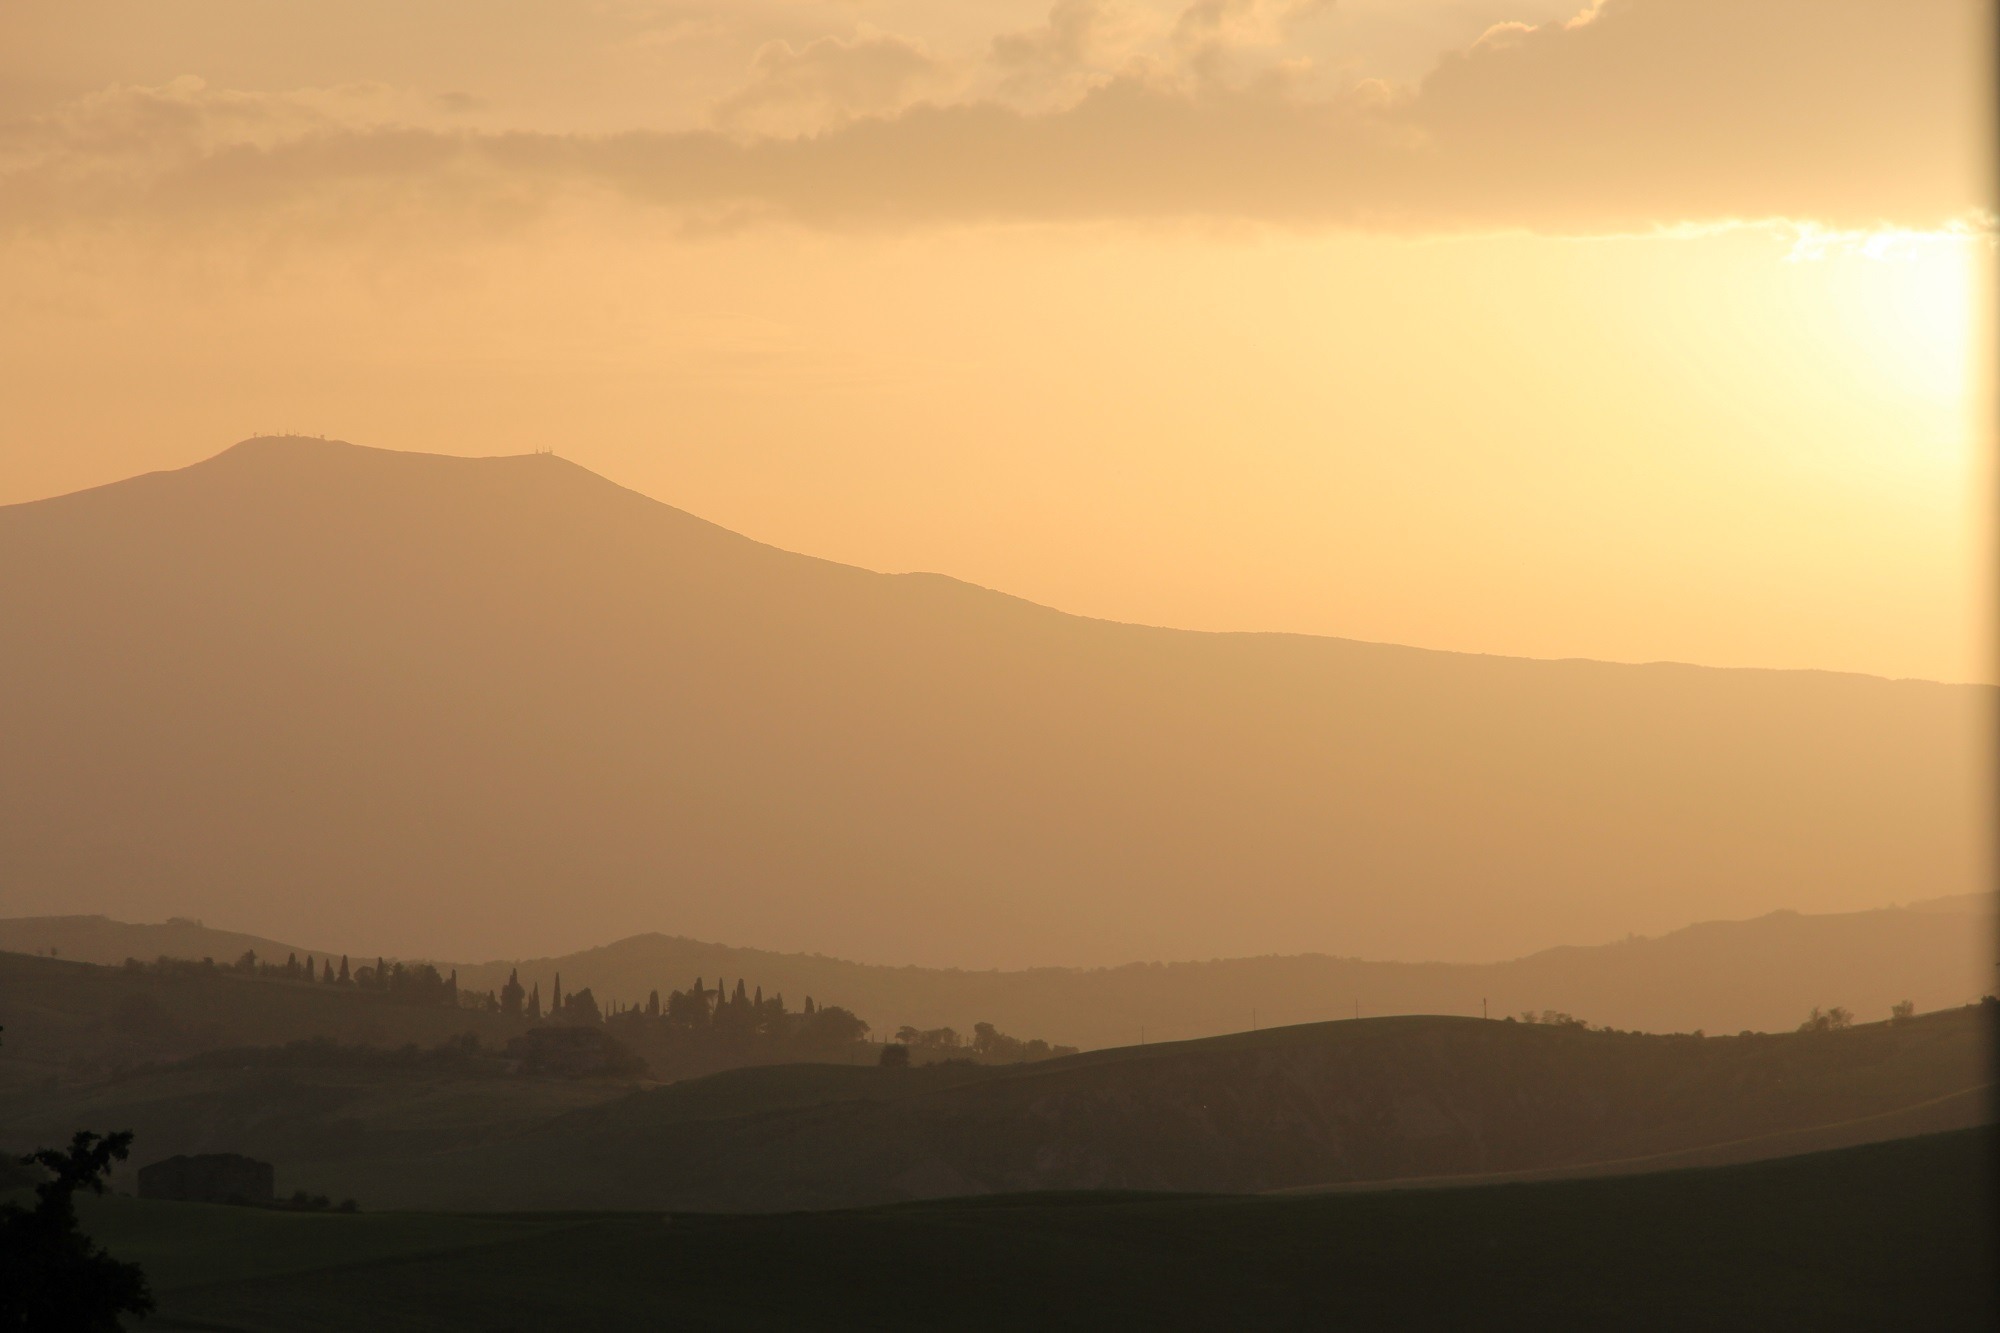
landscape, horizon, mountain, cloud, sky, sun, sunrise, sunset, mist, countryside, sunlight, morning, hill, view, dawn, dusk, europe, evening, tranquil, scenic, peaceful, haze, italy, tuscany, yellow, plain, scene, european, italian, afterglow, landform, tuscan, atmospheric phenomenon, mountainous landforms